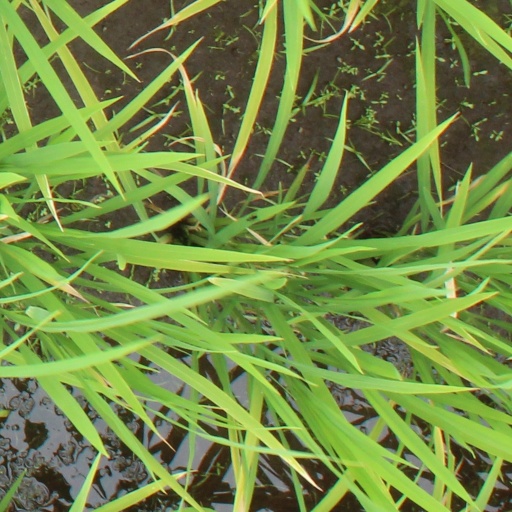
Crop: rice